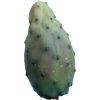
Label: cactus_fruit_green